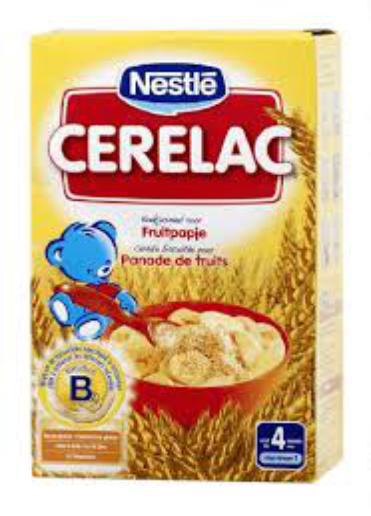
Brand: Cerelac
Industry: Food